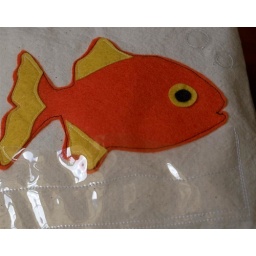
swimming in the clear ocean water, blowing bubbles too